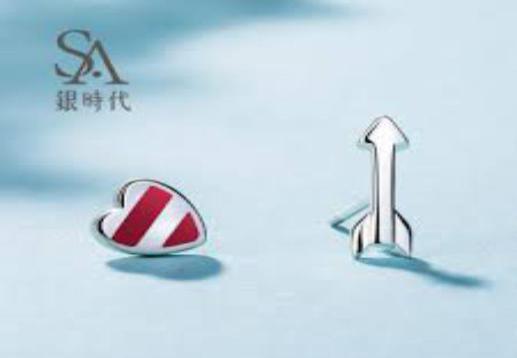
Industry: Clothes